1107

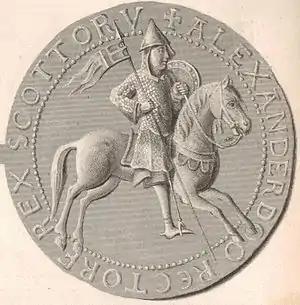
Seal of King Alexander I of Scotland

Year 1107 (MCVII) was a common year starting on Tuesday of the Julian calendar.